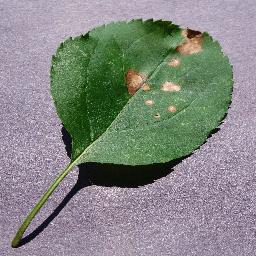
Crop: apple
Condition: black_rot